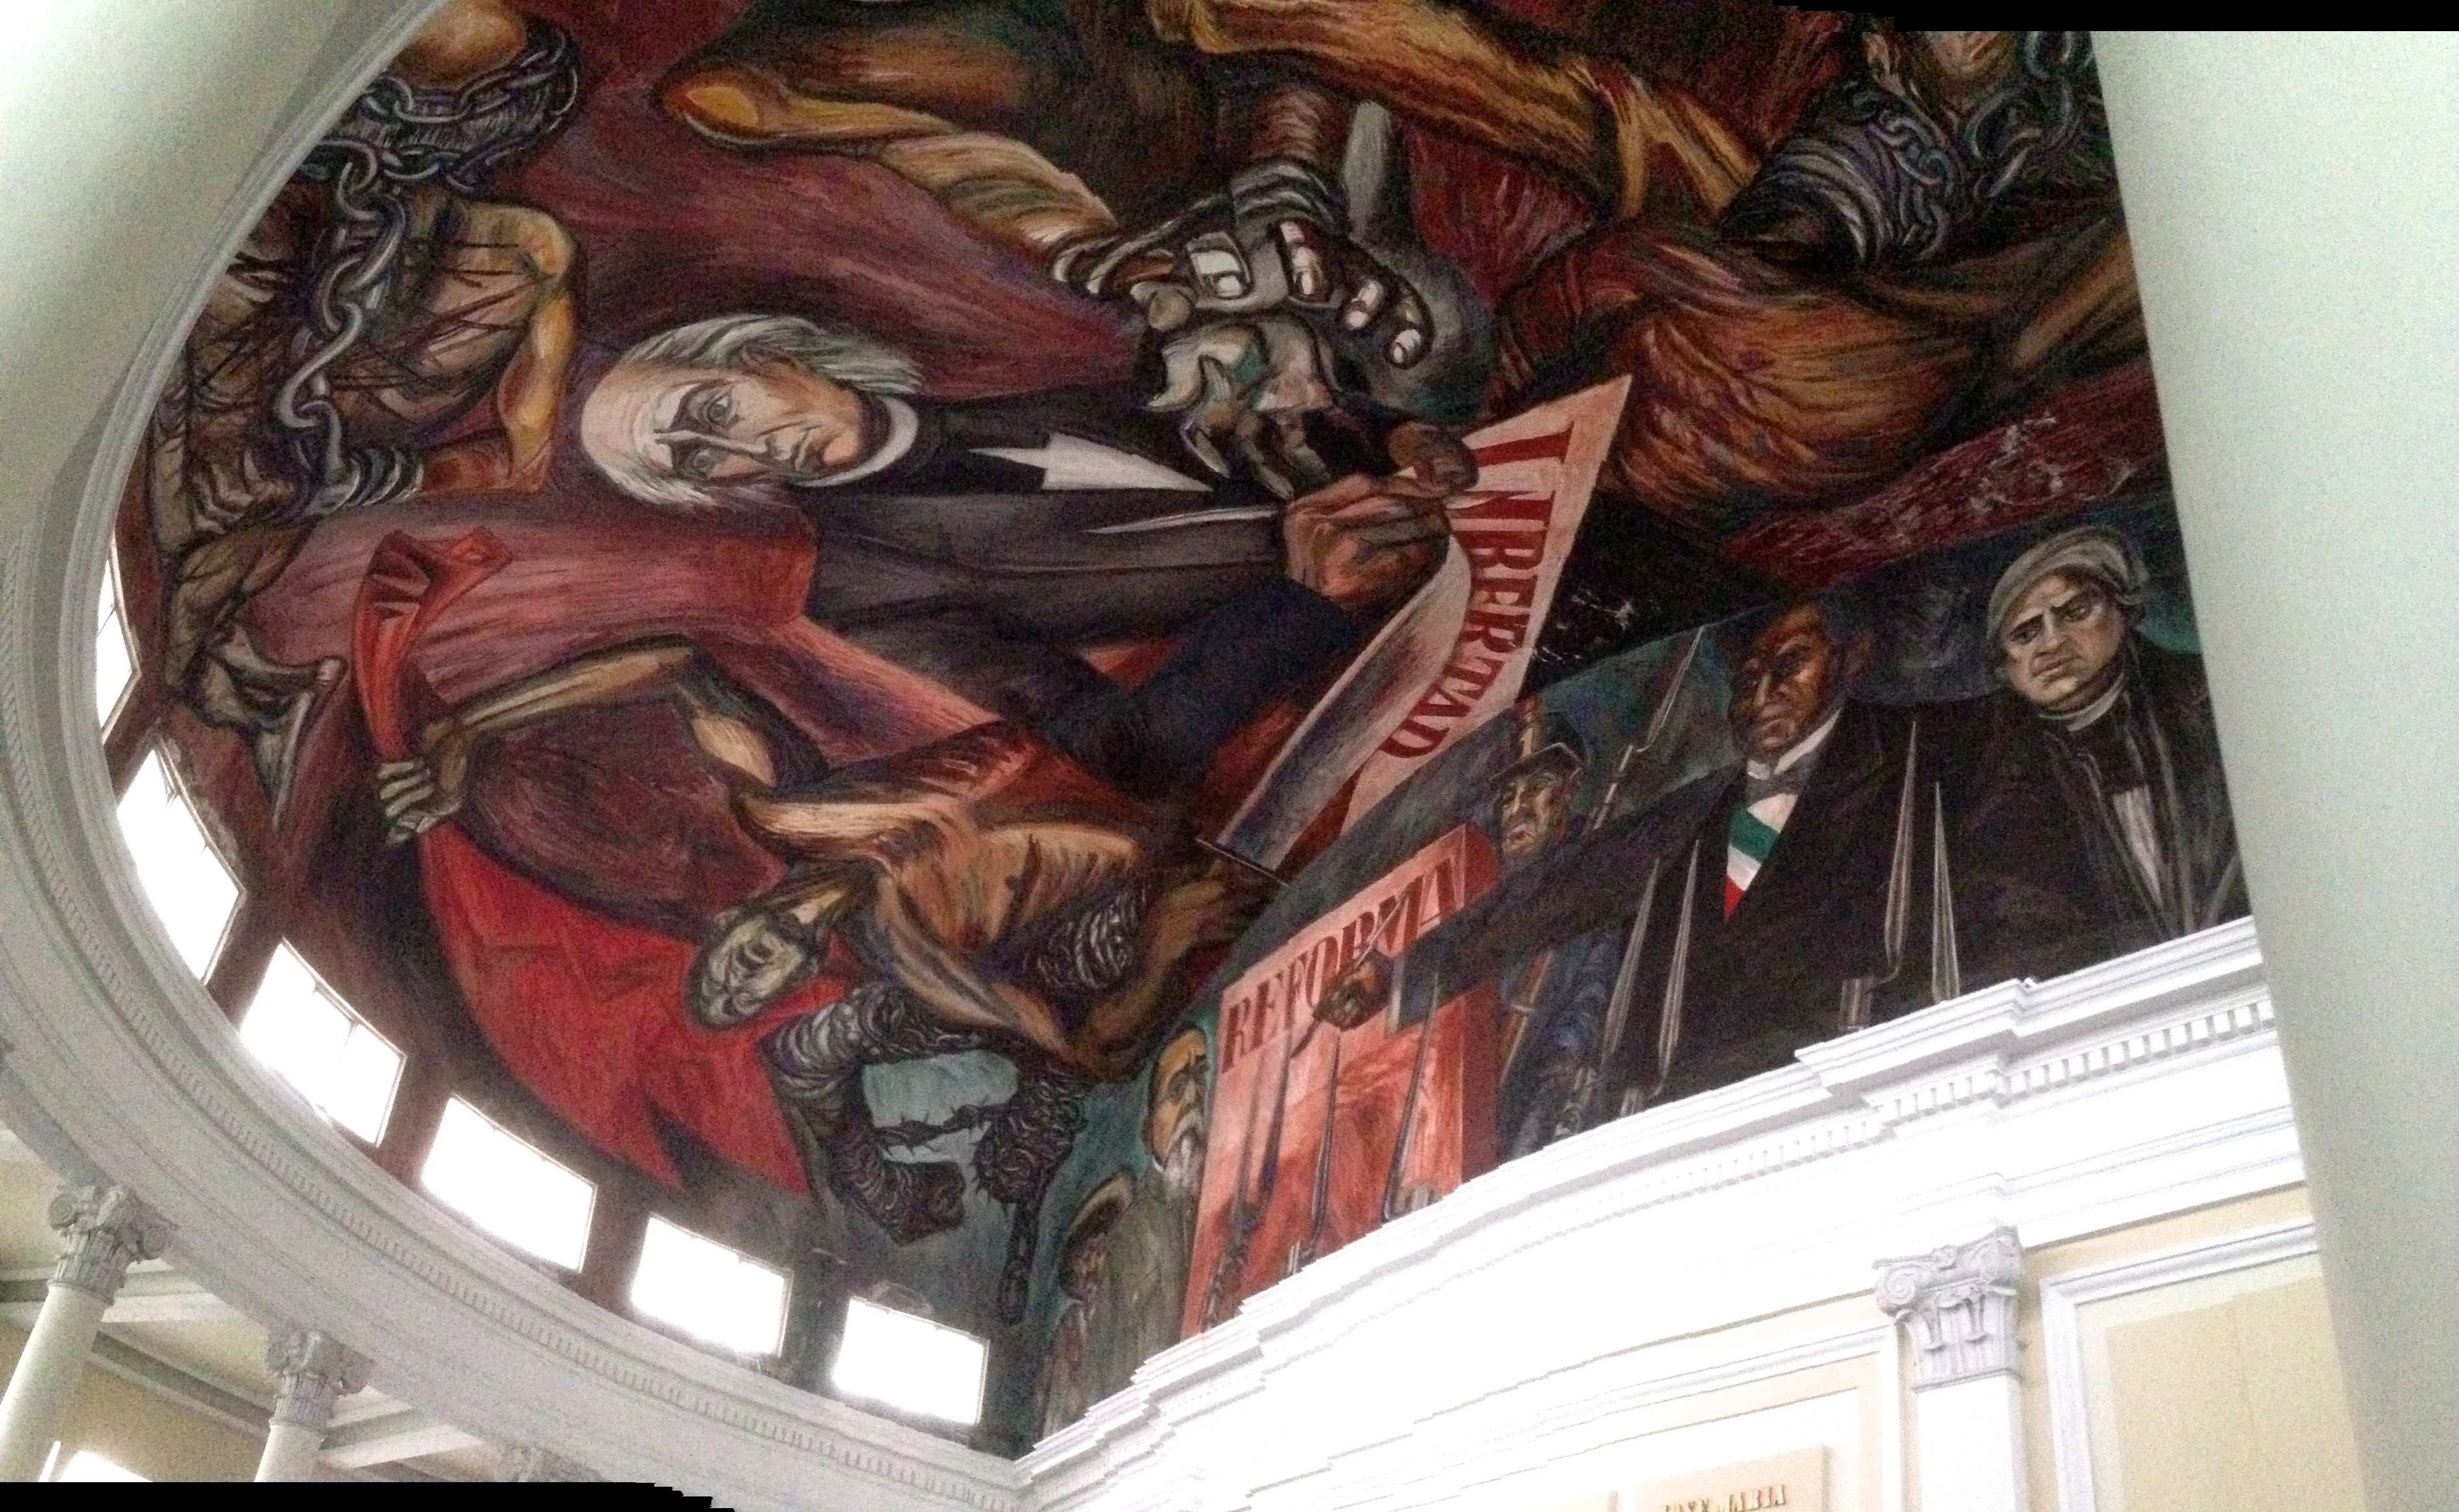
art, mural, comics, modern art